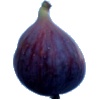
Label: Fig 1